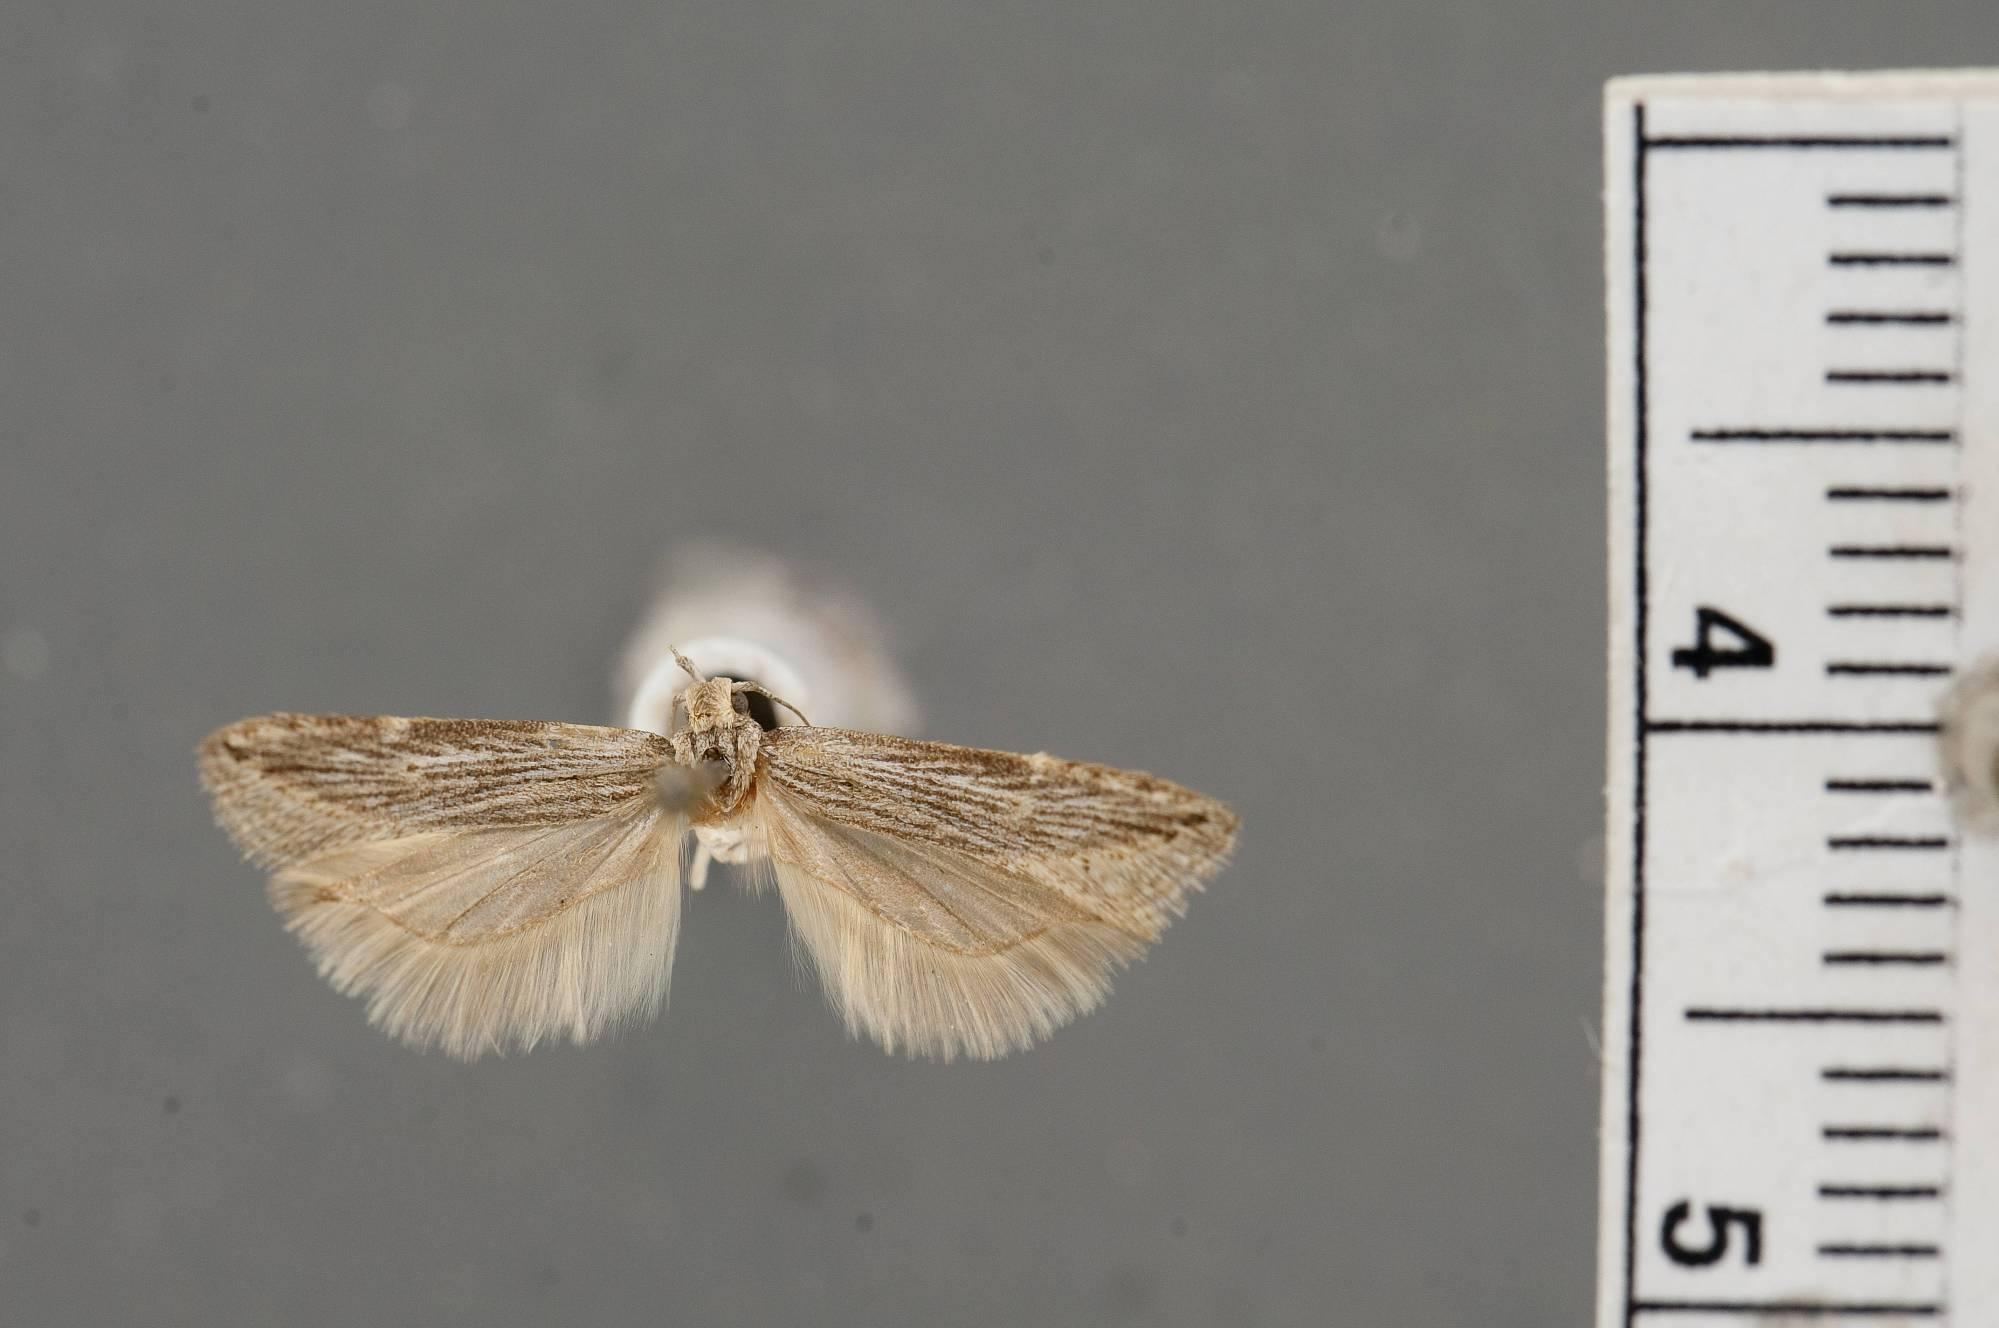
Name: Gelechia rectistrigella
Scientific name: Gelechia rectistrigella Barnes & Busck, 1920
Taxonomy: Animalia, Arthropoda, Insecta, Lepidoptera, Glossata, Gelechiidae, Gelechiinae
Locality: [Not Stated], Riverside, California, United States